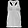
Label: T - shirt / top